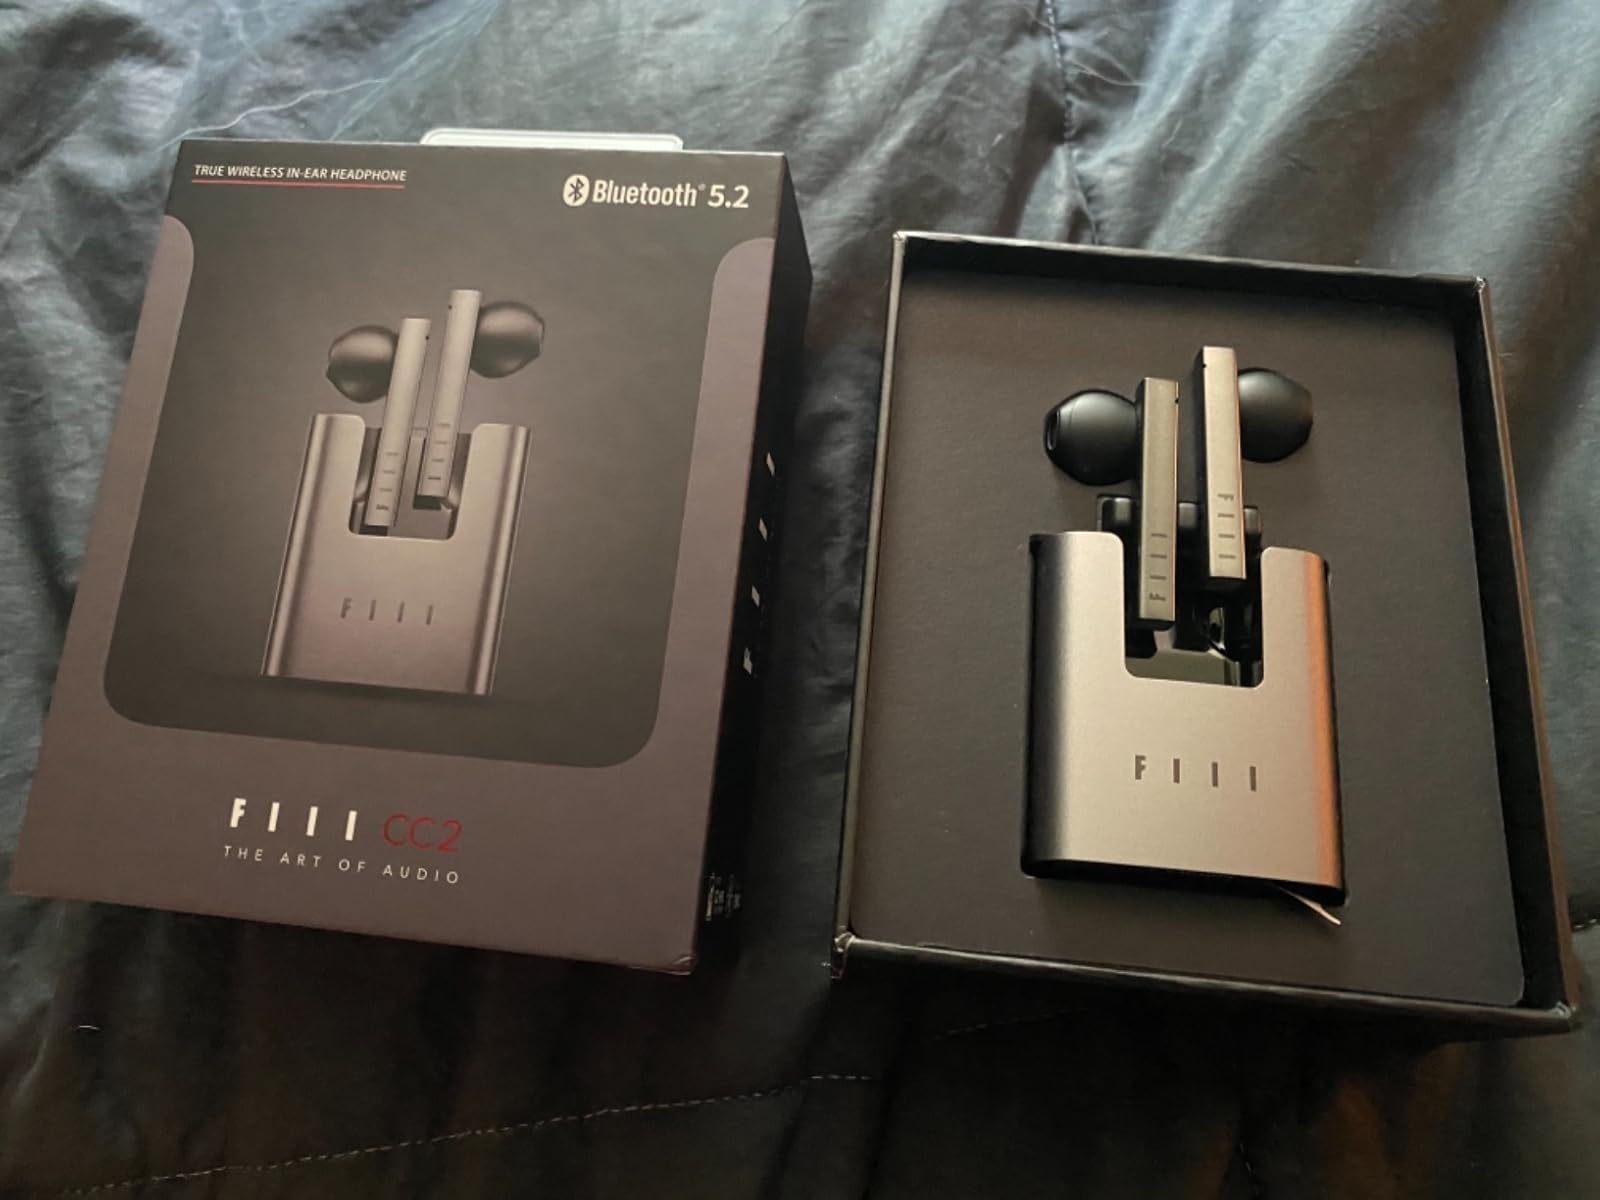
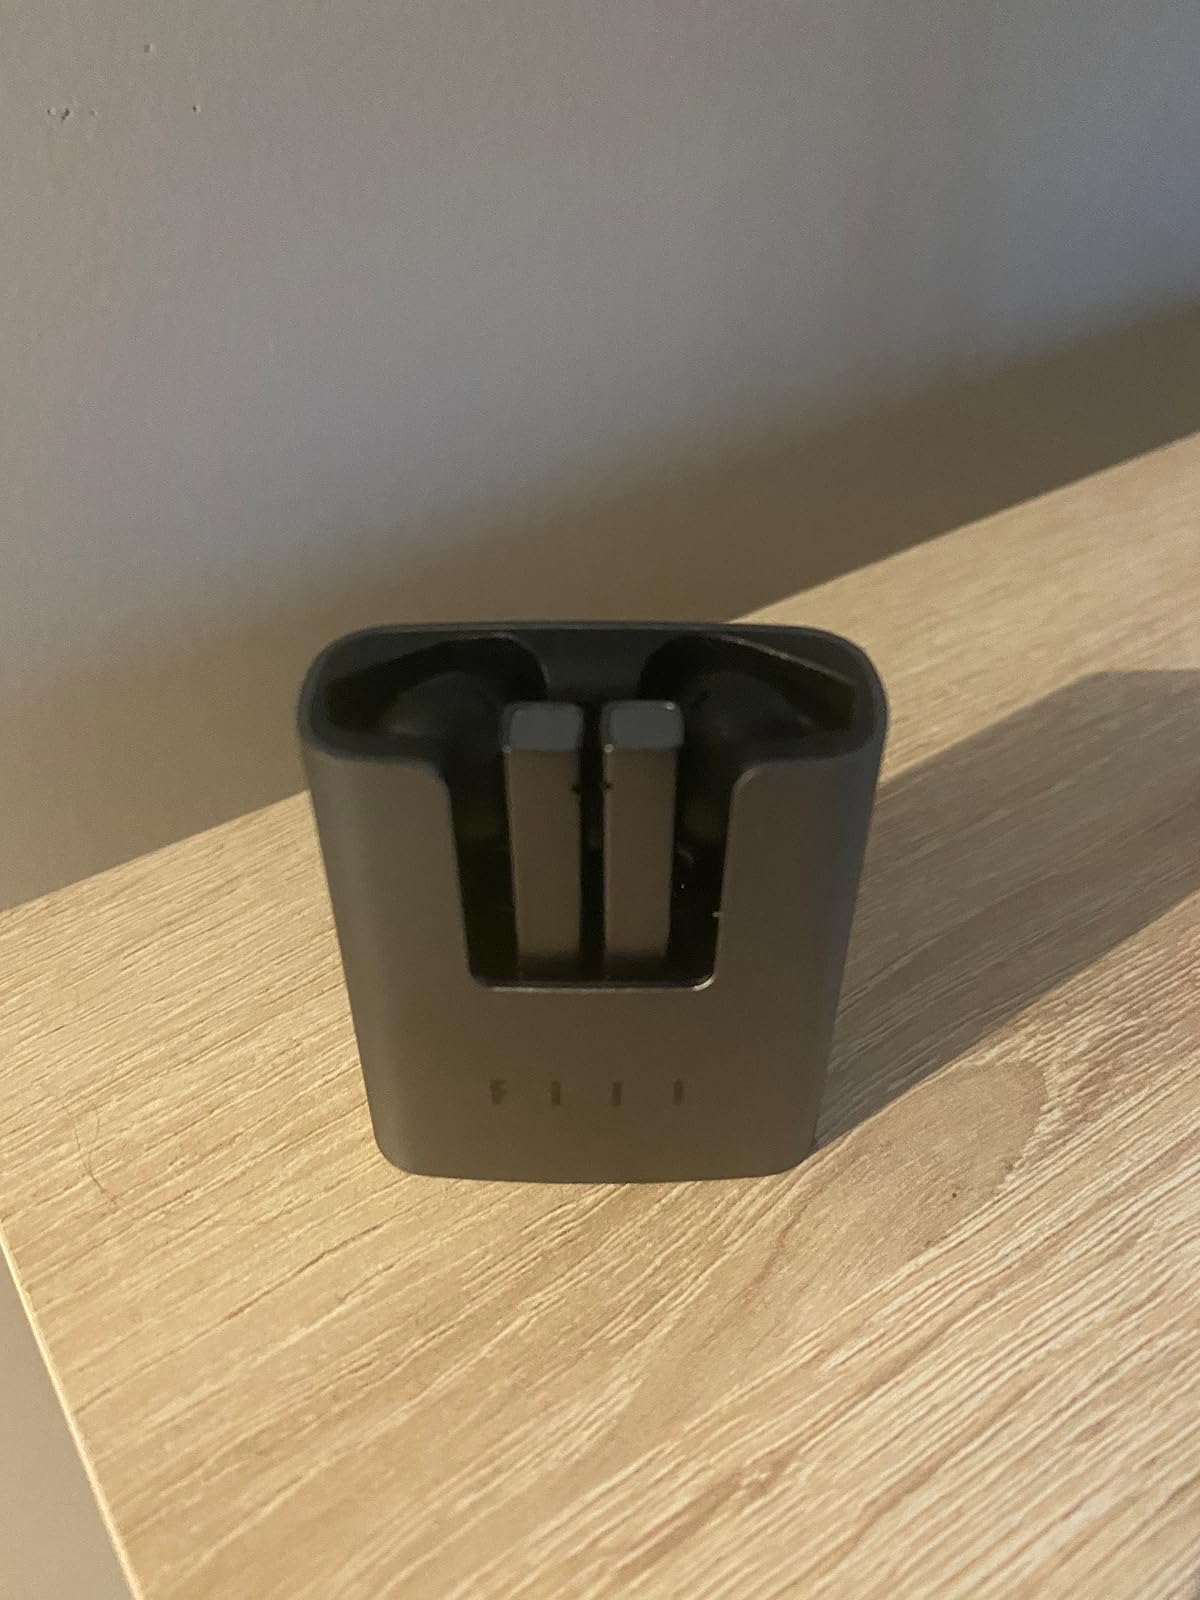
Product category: earbuds
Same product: yes